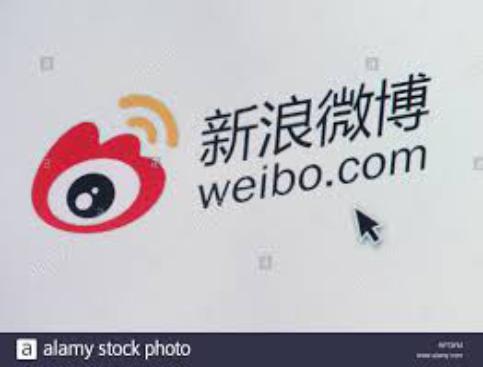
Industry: Leisure